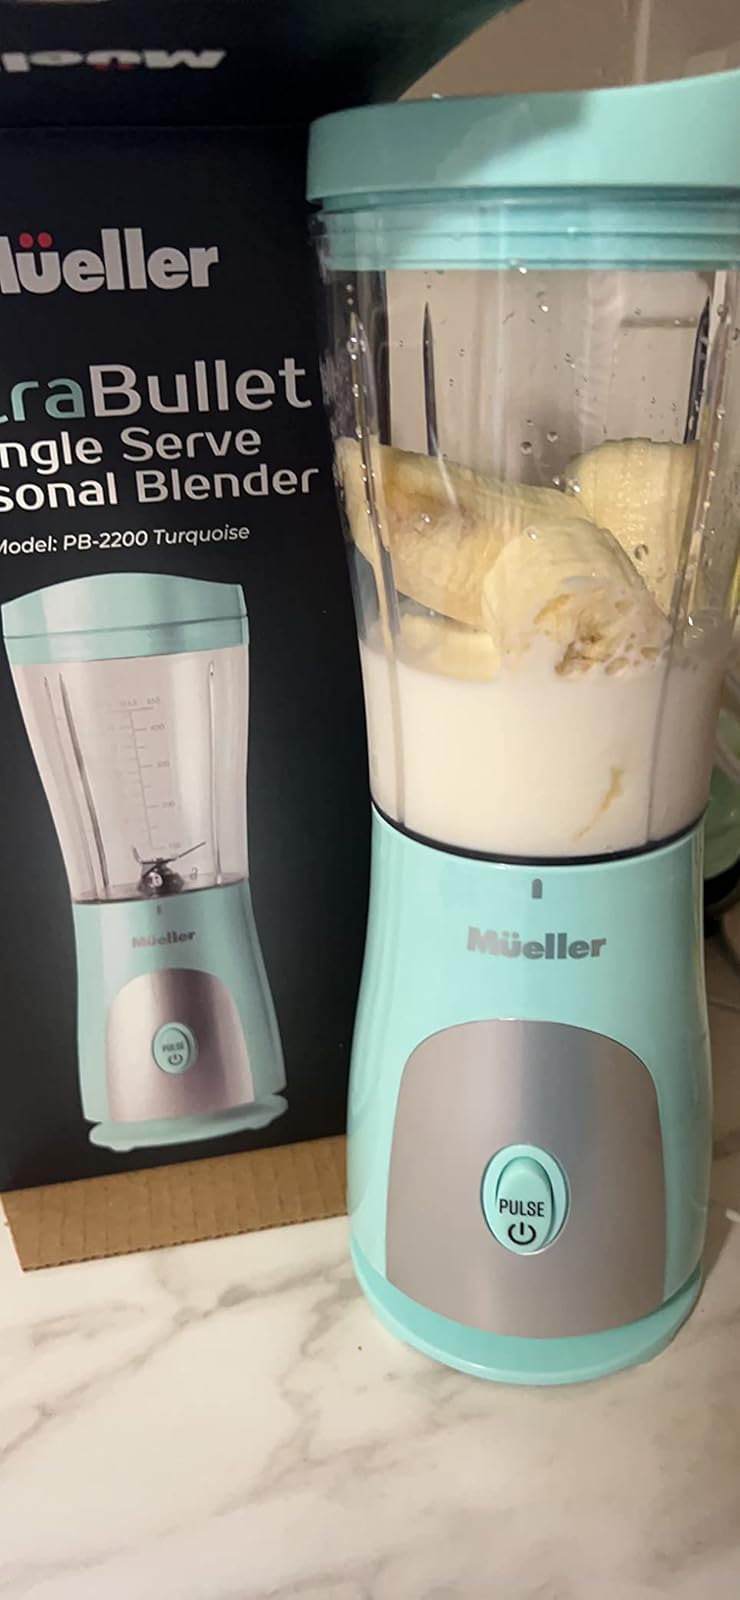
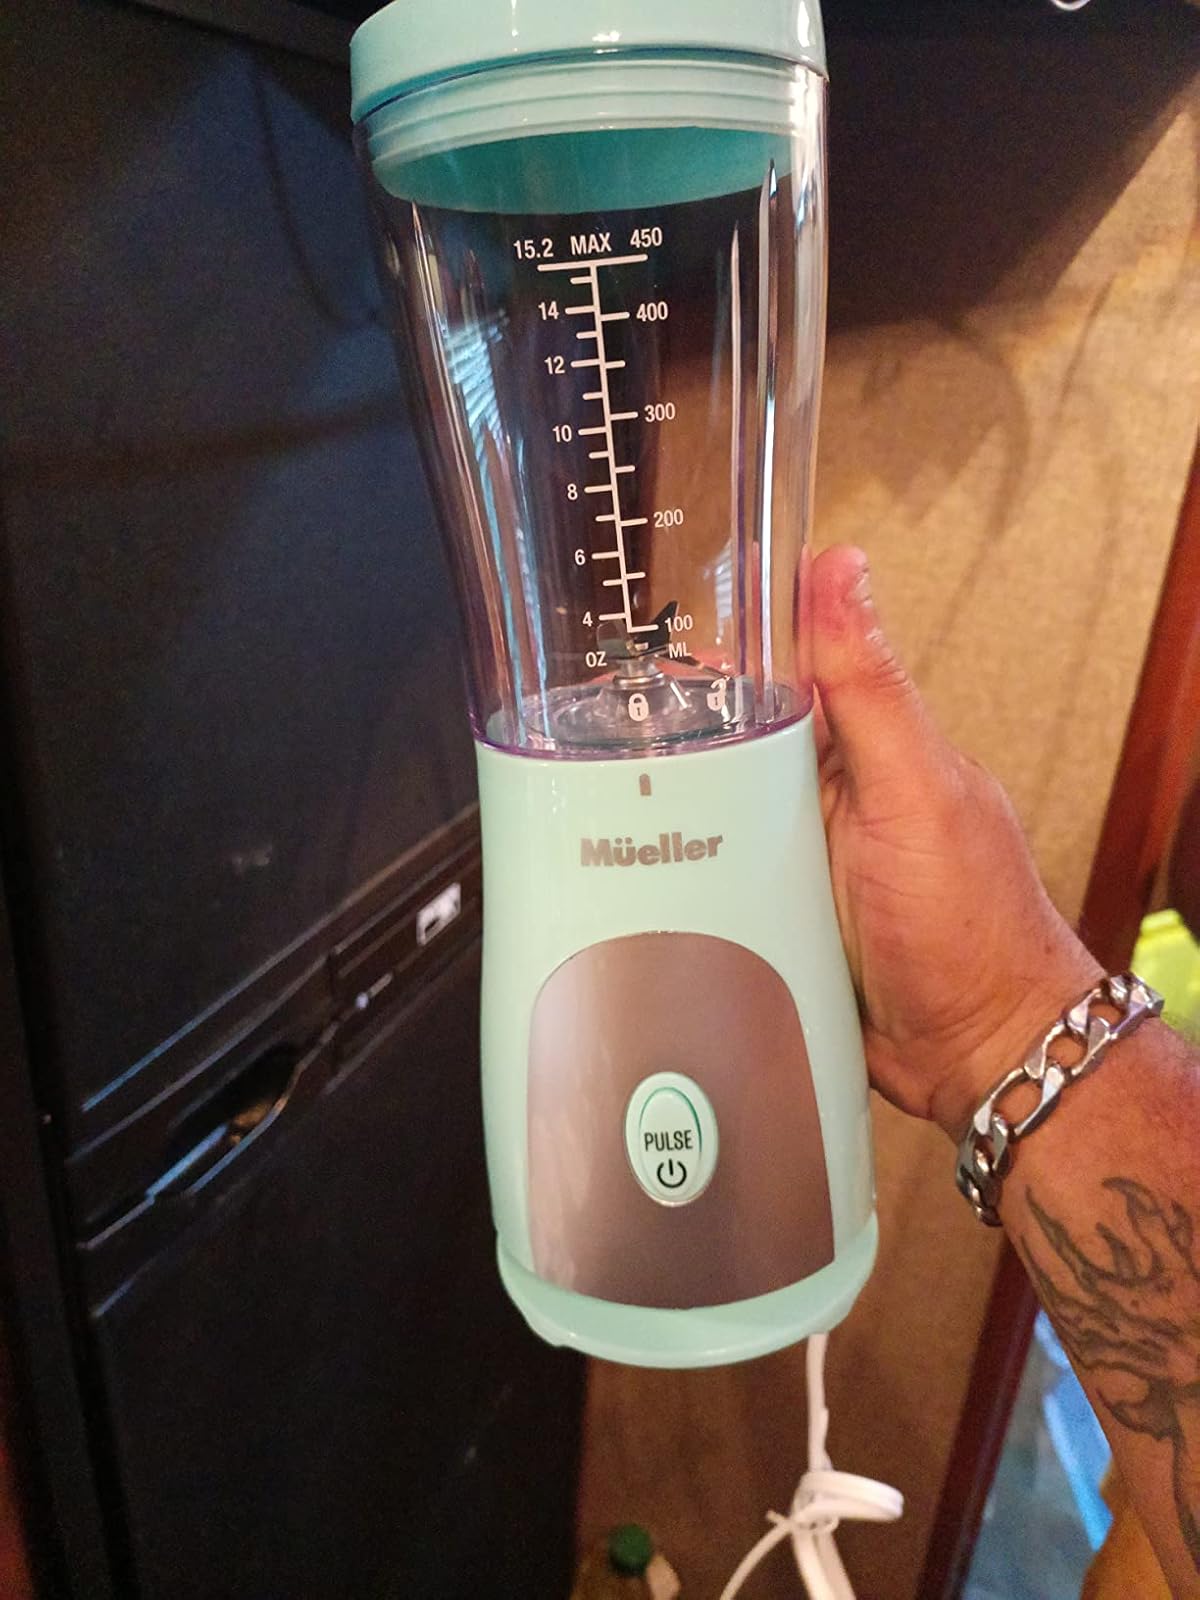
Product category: items_blender
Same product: yes